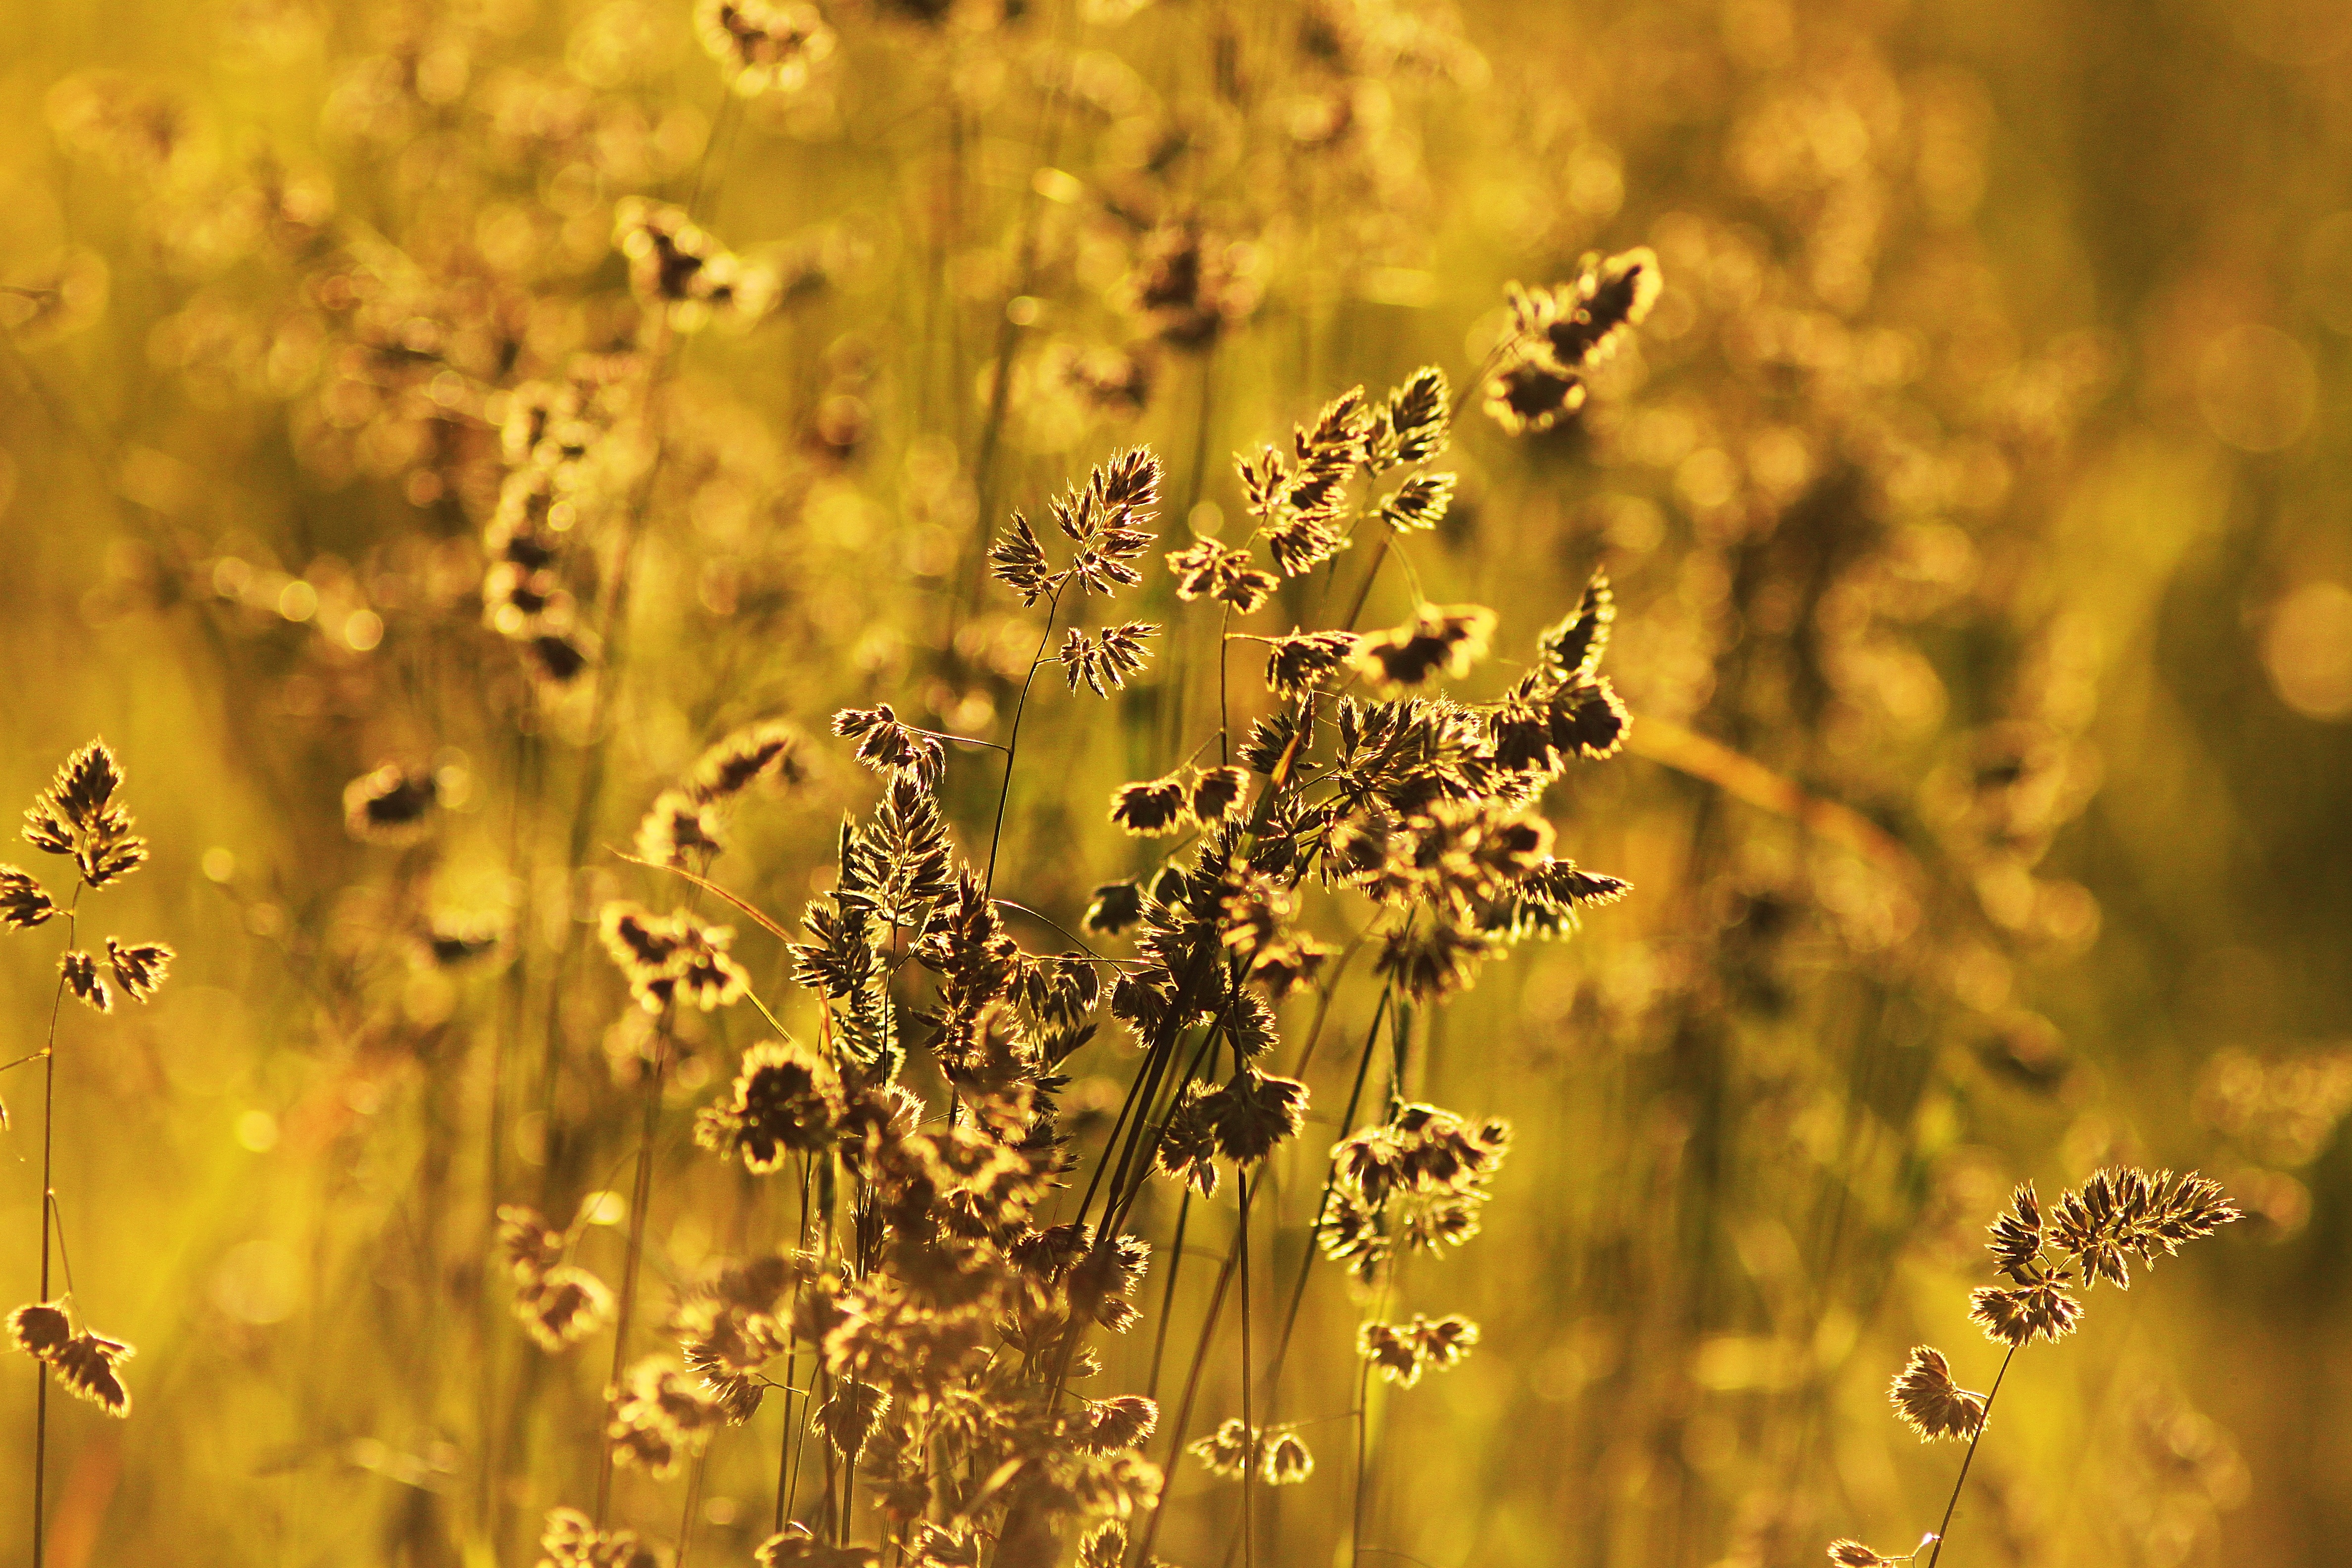
nature, grass, branch, dew, plant, sun, field, photography, meadow, sunlight, leaf, flower, summer, pollen, macro, autumn, yellow, closeup, flora, wildflower, stroll, close up, bright, beauty, beautiful, moisture, macro photography, summer flowers, beautiful flower, flowering plant, live photos, grass family, plant stem, computer wallpaper, land plant